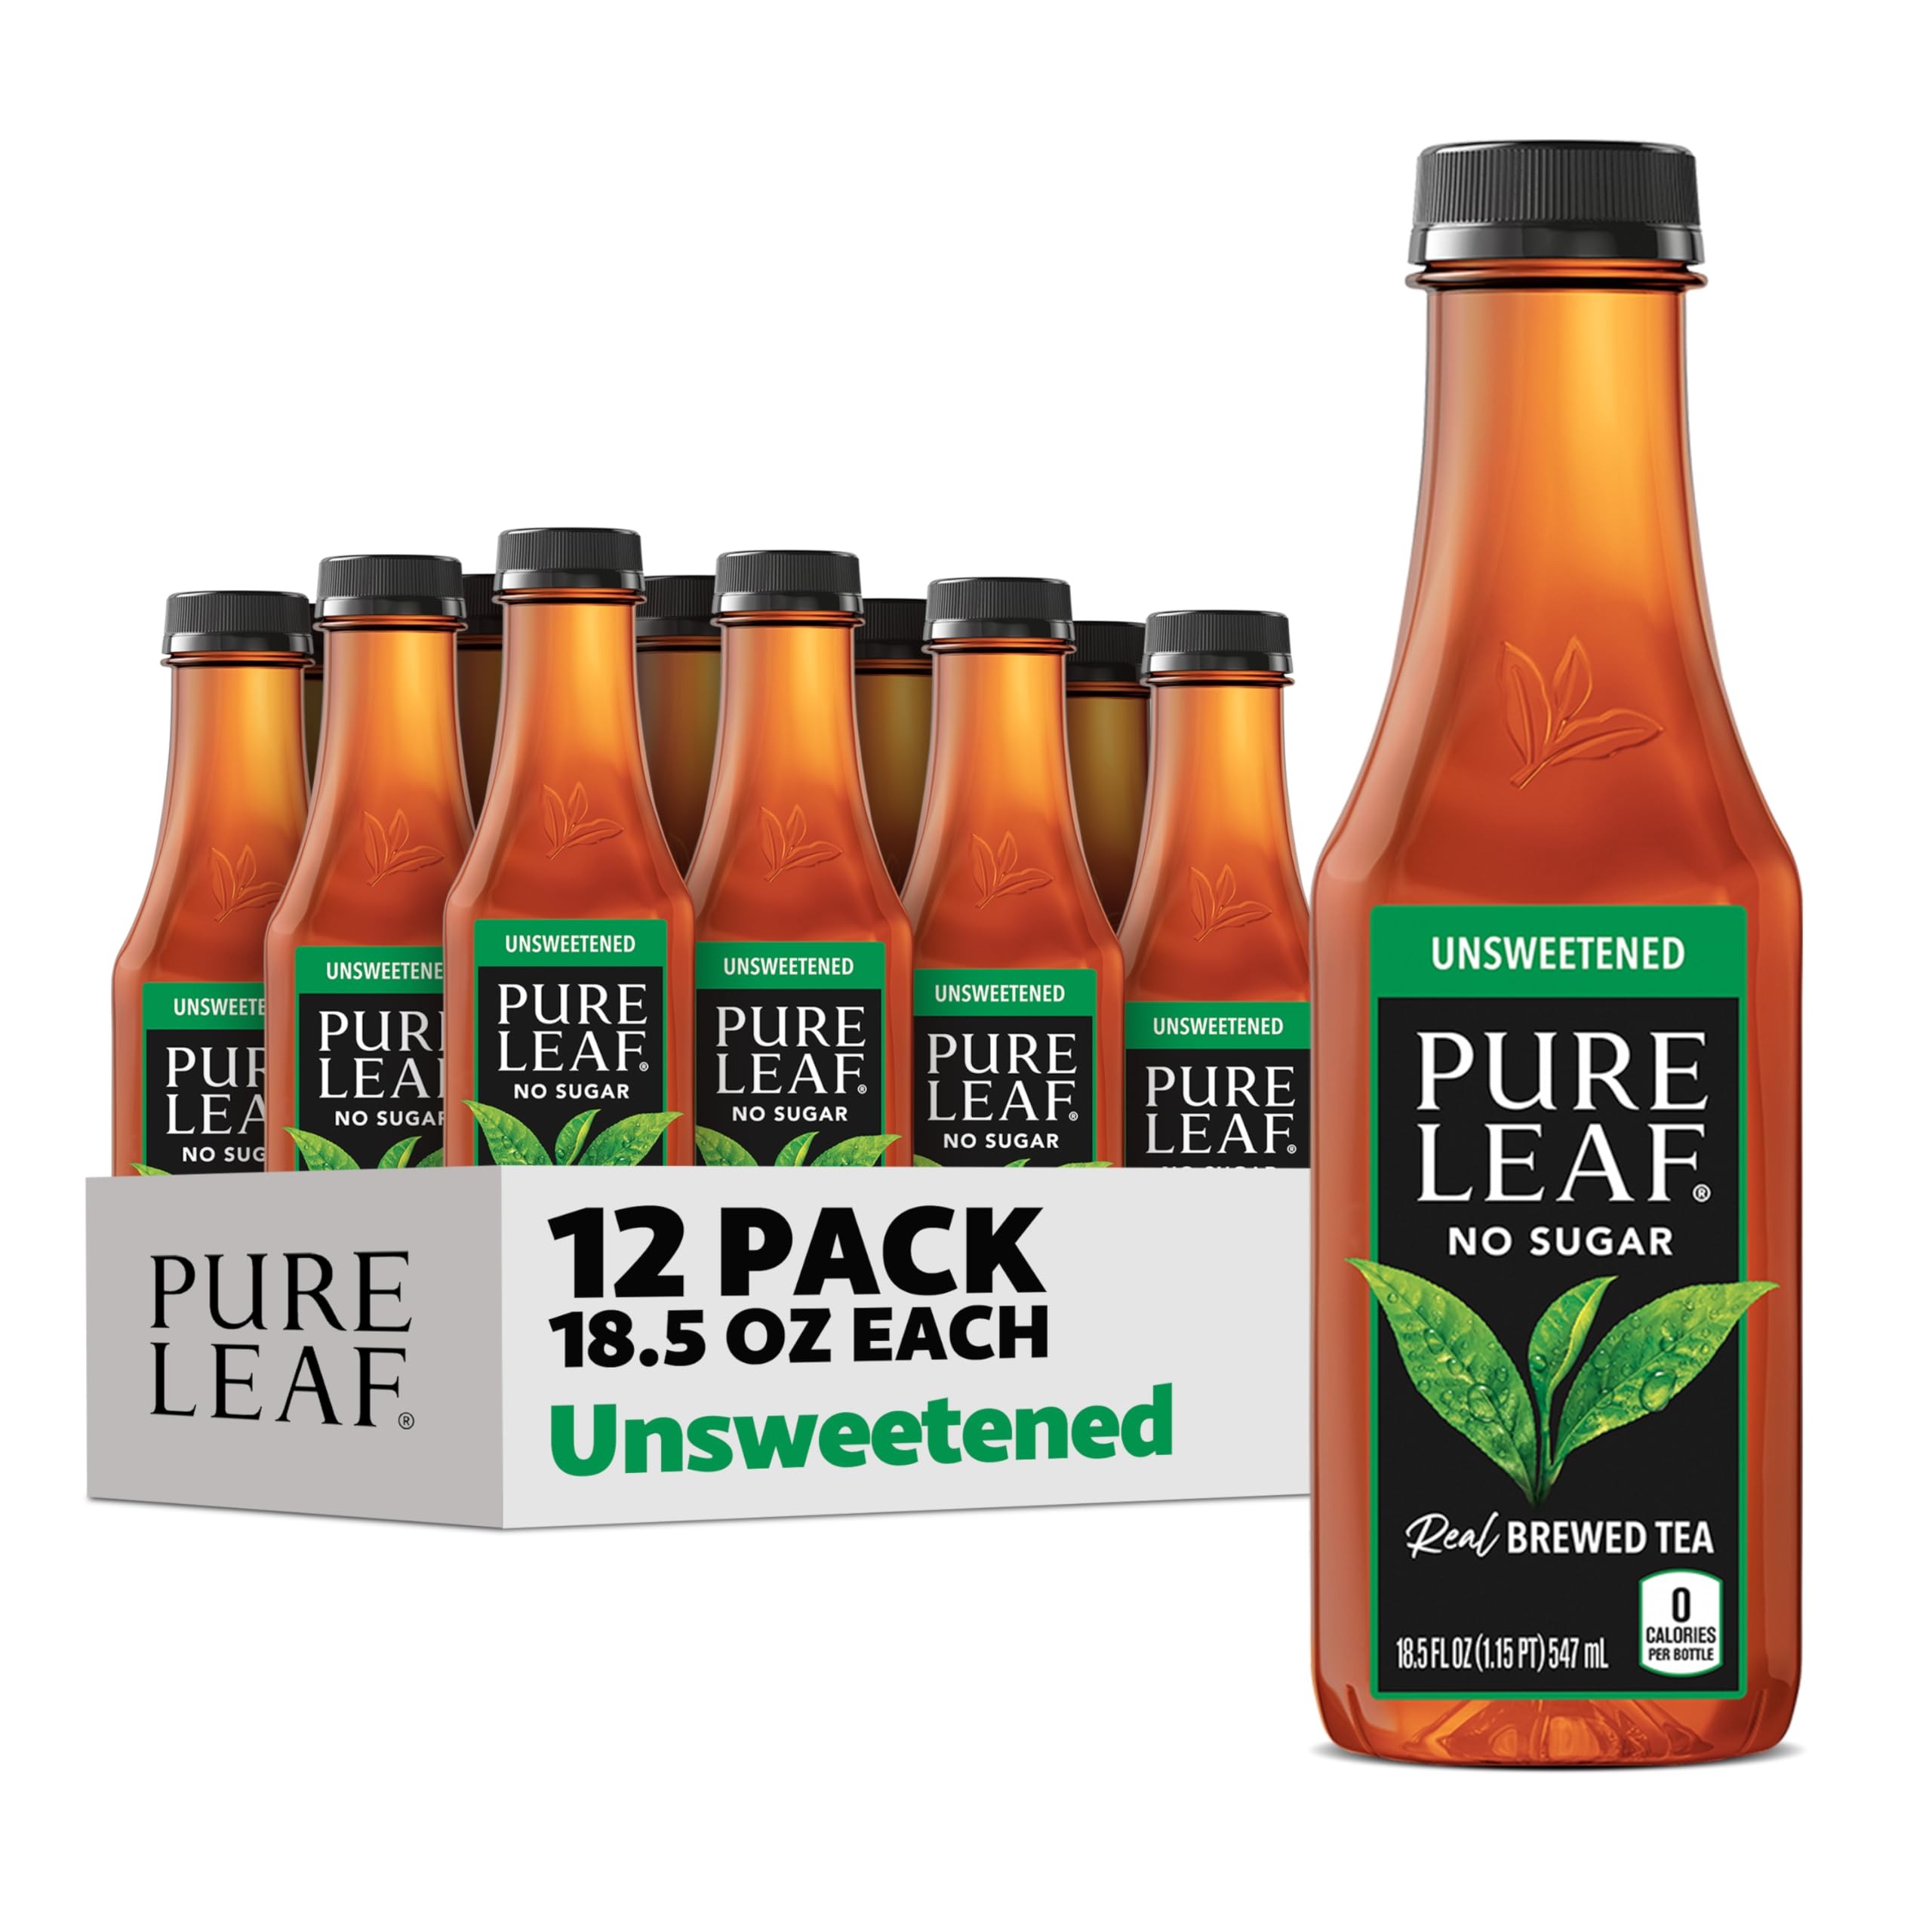
Item Name: Pure Leaf Iced Tea, Unsweetened Real Brewed Tea, Zero Sugar & Zero Calories, 18.5 Fl Oz (Pack of 12)
Bullet Point 1: Brewed from real tea leaves picked at their freshest, never from powder or concentrate
Bullet Point 2: No artificial sweeteners or added color.Beverage container material: Plastic
Bullet Point 3: Unsweetened iced tea
Bullet Point 4: 0 calories per bottle
Bullet Point 5: Includes twelve 18.5 ounce bottles
Value: 222.0
Unit: Fl Oz

Price: 2.85